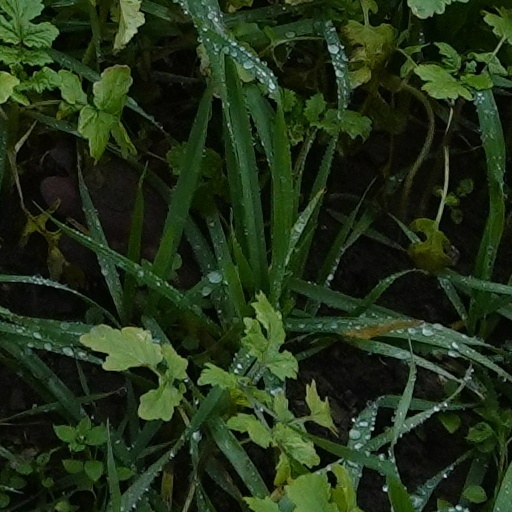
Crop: wheat